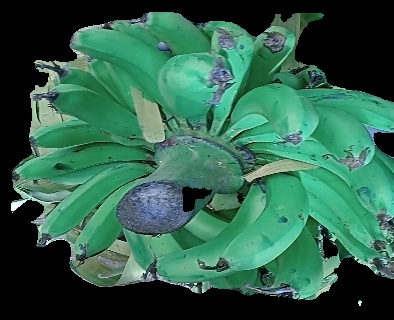
Variety: pachbale
Grade: grade3